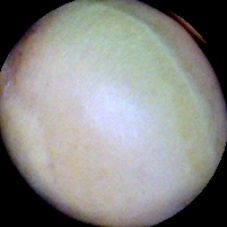
Label: Immature